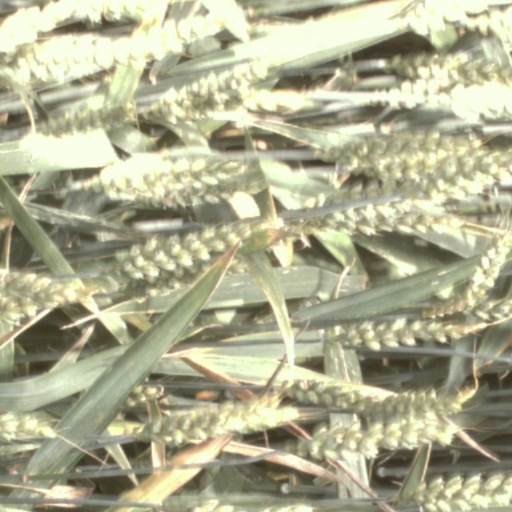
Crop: wheat